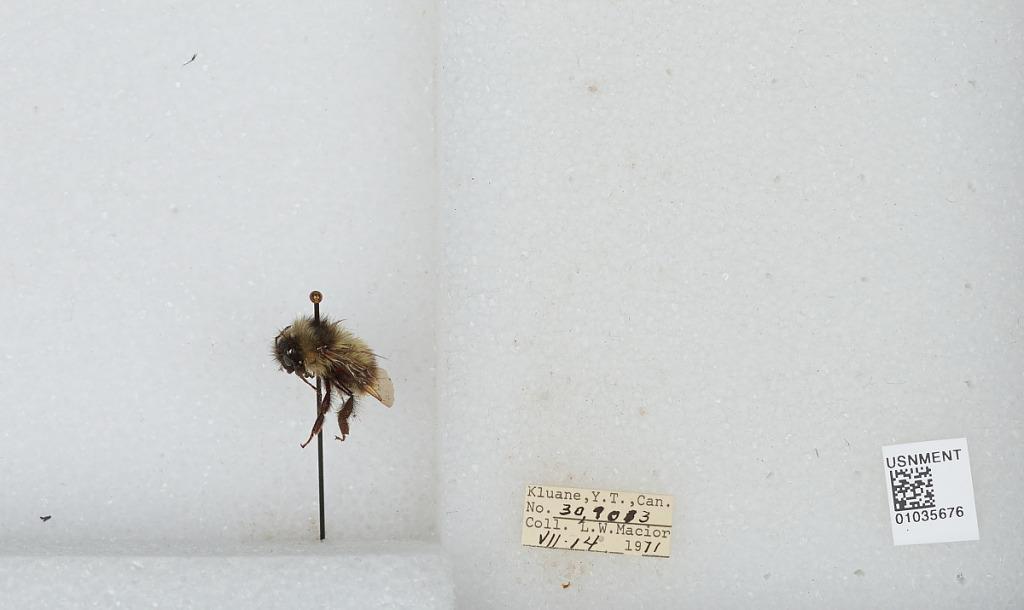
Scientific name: Bombus (Pyrobombus) mixtus Cresson
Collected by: L. Macior
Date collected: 1971-7-14
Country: Canada
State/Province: Yukon Territory
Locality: Kluane
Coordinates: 60.75, -139.5